Muiravonside Country Park

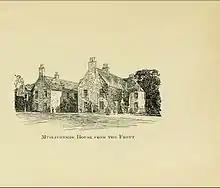
Muiravonside House

In 1724, the estate was sold to John MacLeod, an Edinburgh advocate. This family had a long history of supporting the return of the Stuarts to the throne, Alexander McLeod, who stayed at Muiravonside, was one of Bonnie Prince Charlie's aide de camp. Leading up to the Jacobite rising of 1745 these Jacobite sympathisers were amongst those plotting the return of the Stuarts. Also involved was a leading Scottish advocate and friend of the Macleods, Lord Grange, whose wife, Rachel Chiesley, threatened to expose his Jacobite sympathies and his plot for the crown. After being abducted on 22 January 1732, she was held at Muiravonside house temporarily, before being incarcerated in various remote locations on the western isles of Scotland, including the Monarch Isles, Skye and the Hirta, an island of St Kilda.